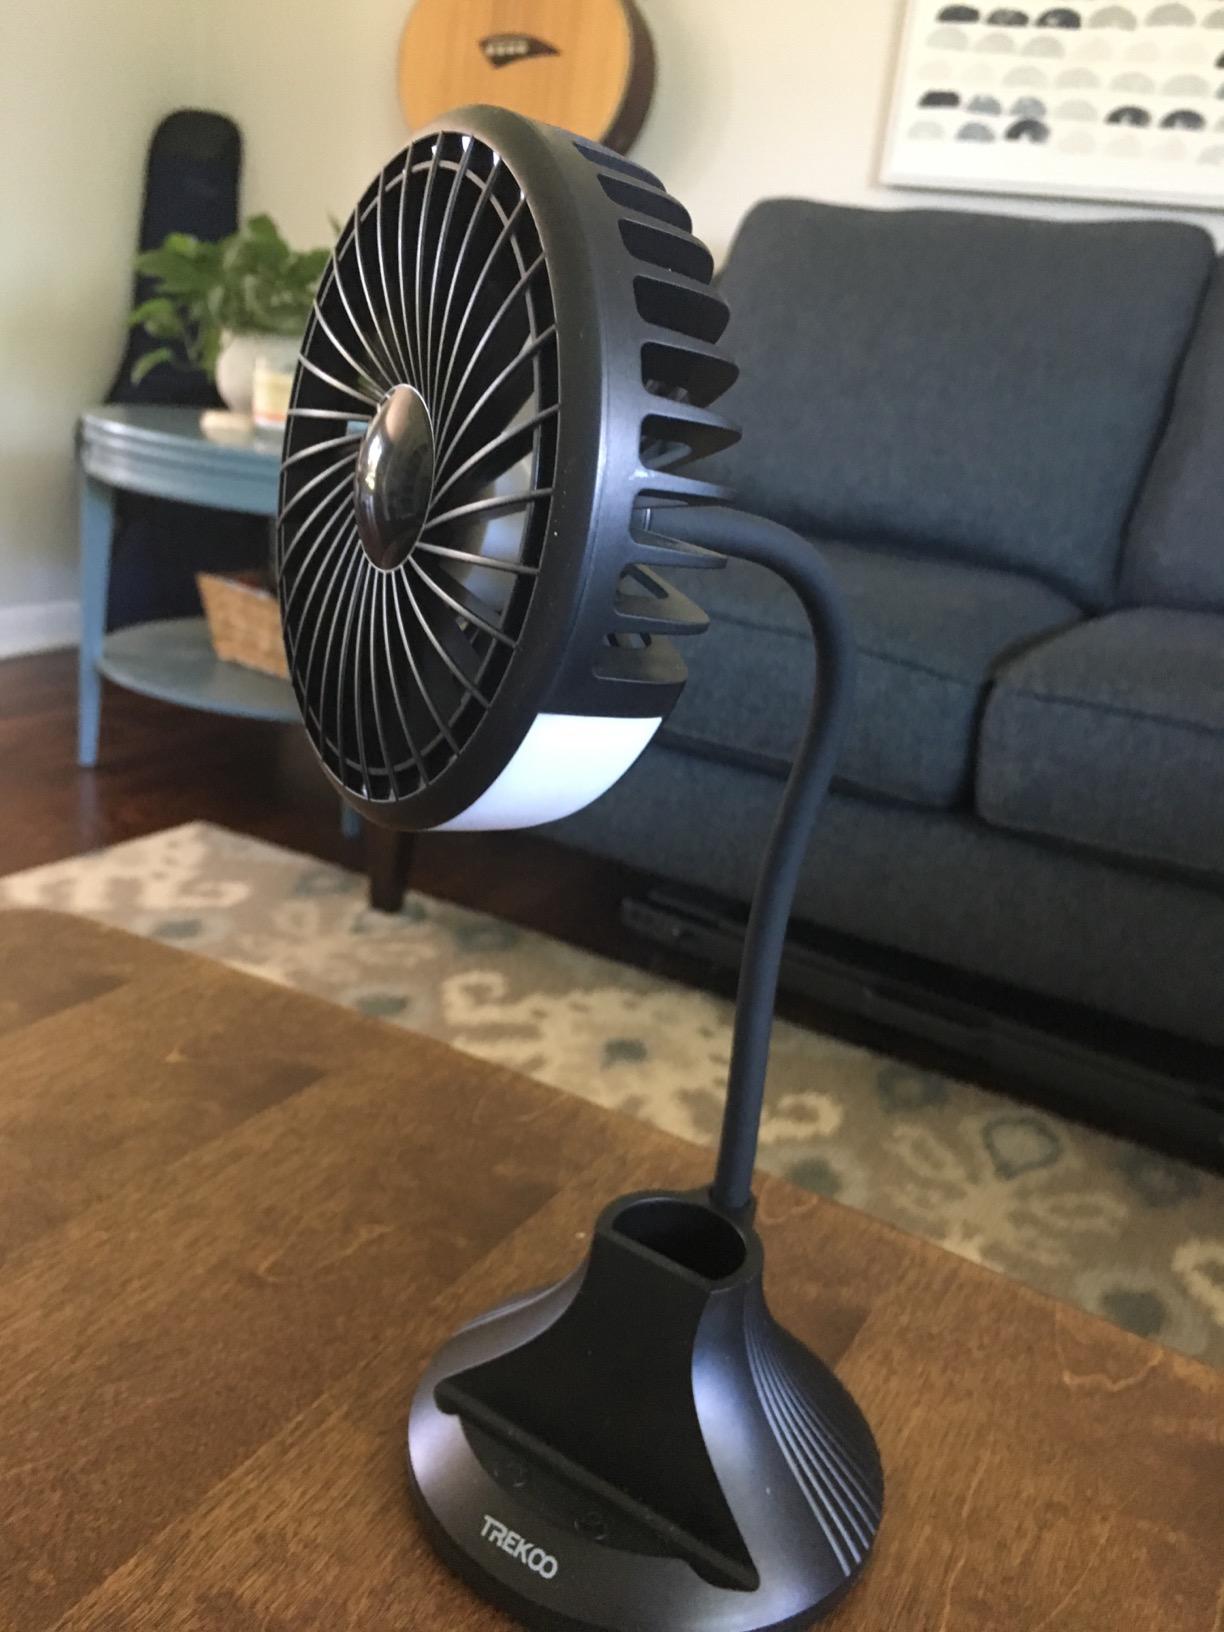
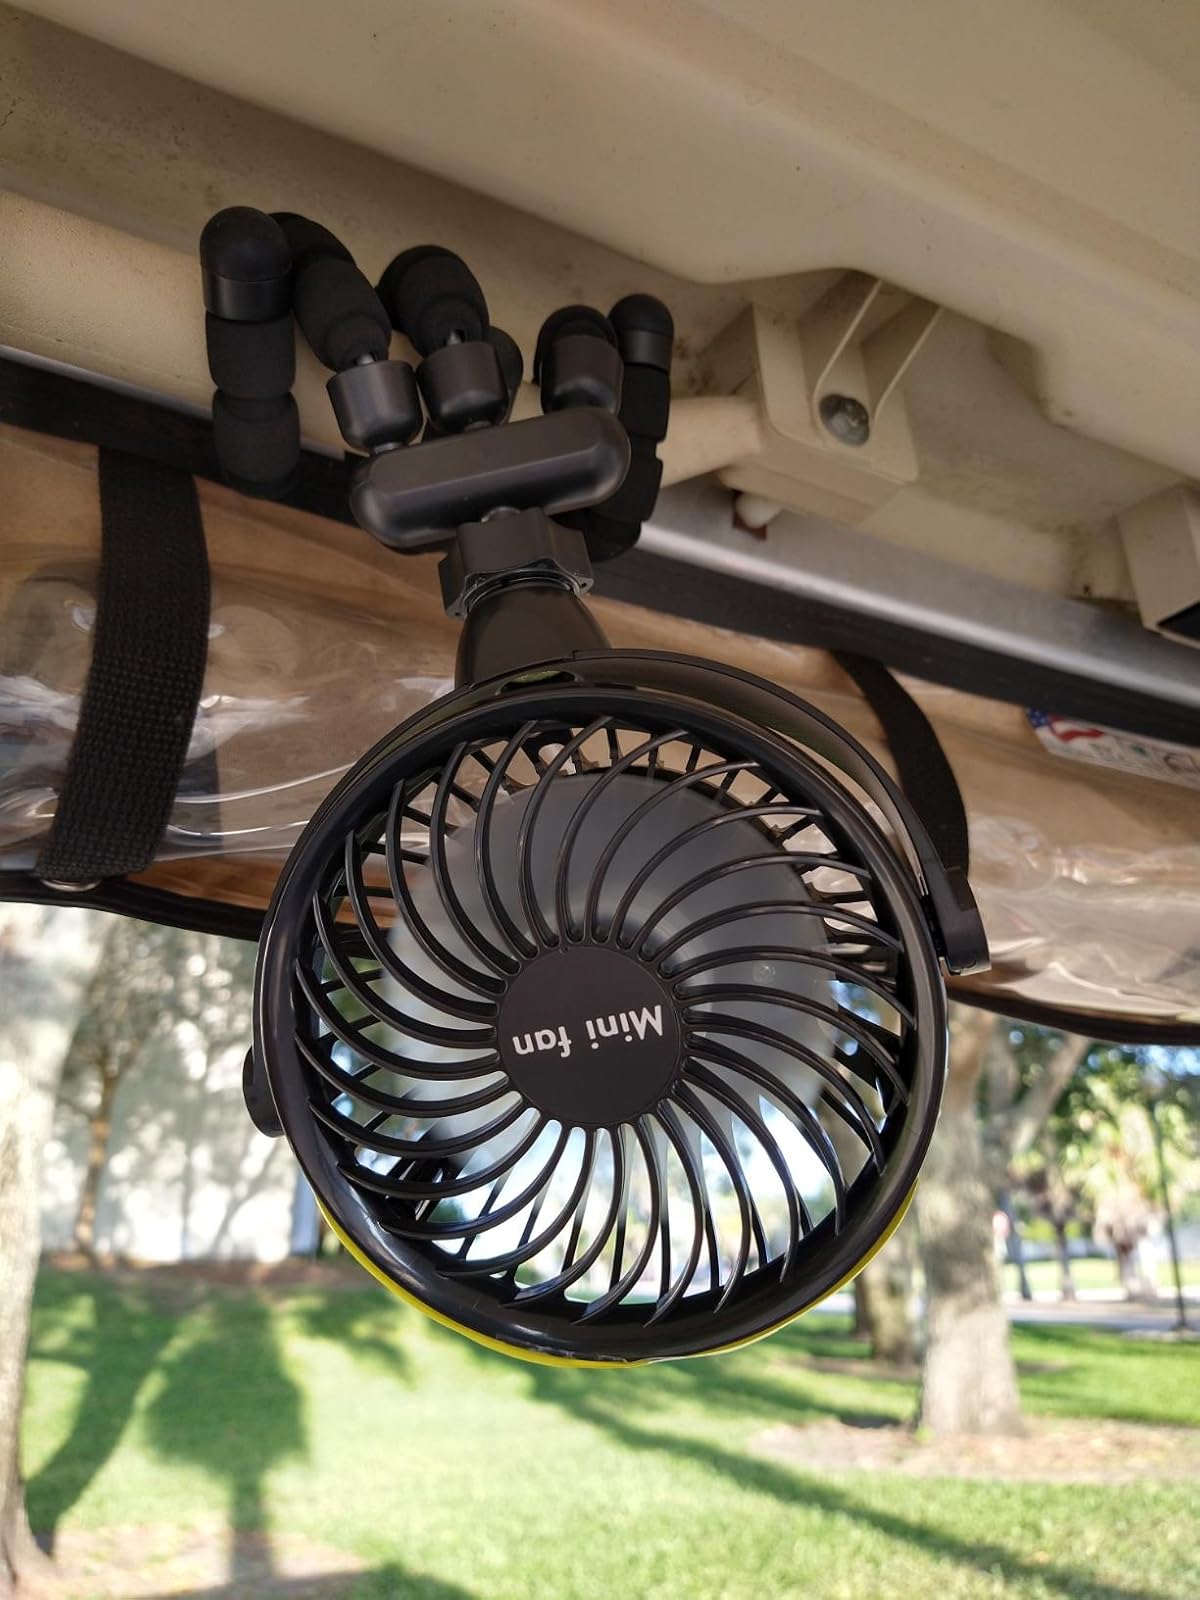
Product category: fan
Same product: no